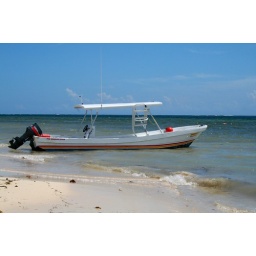
A small excursion boat anchored on the beach at the resort in Mexico.